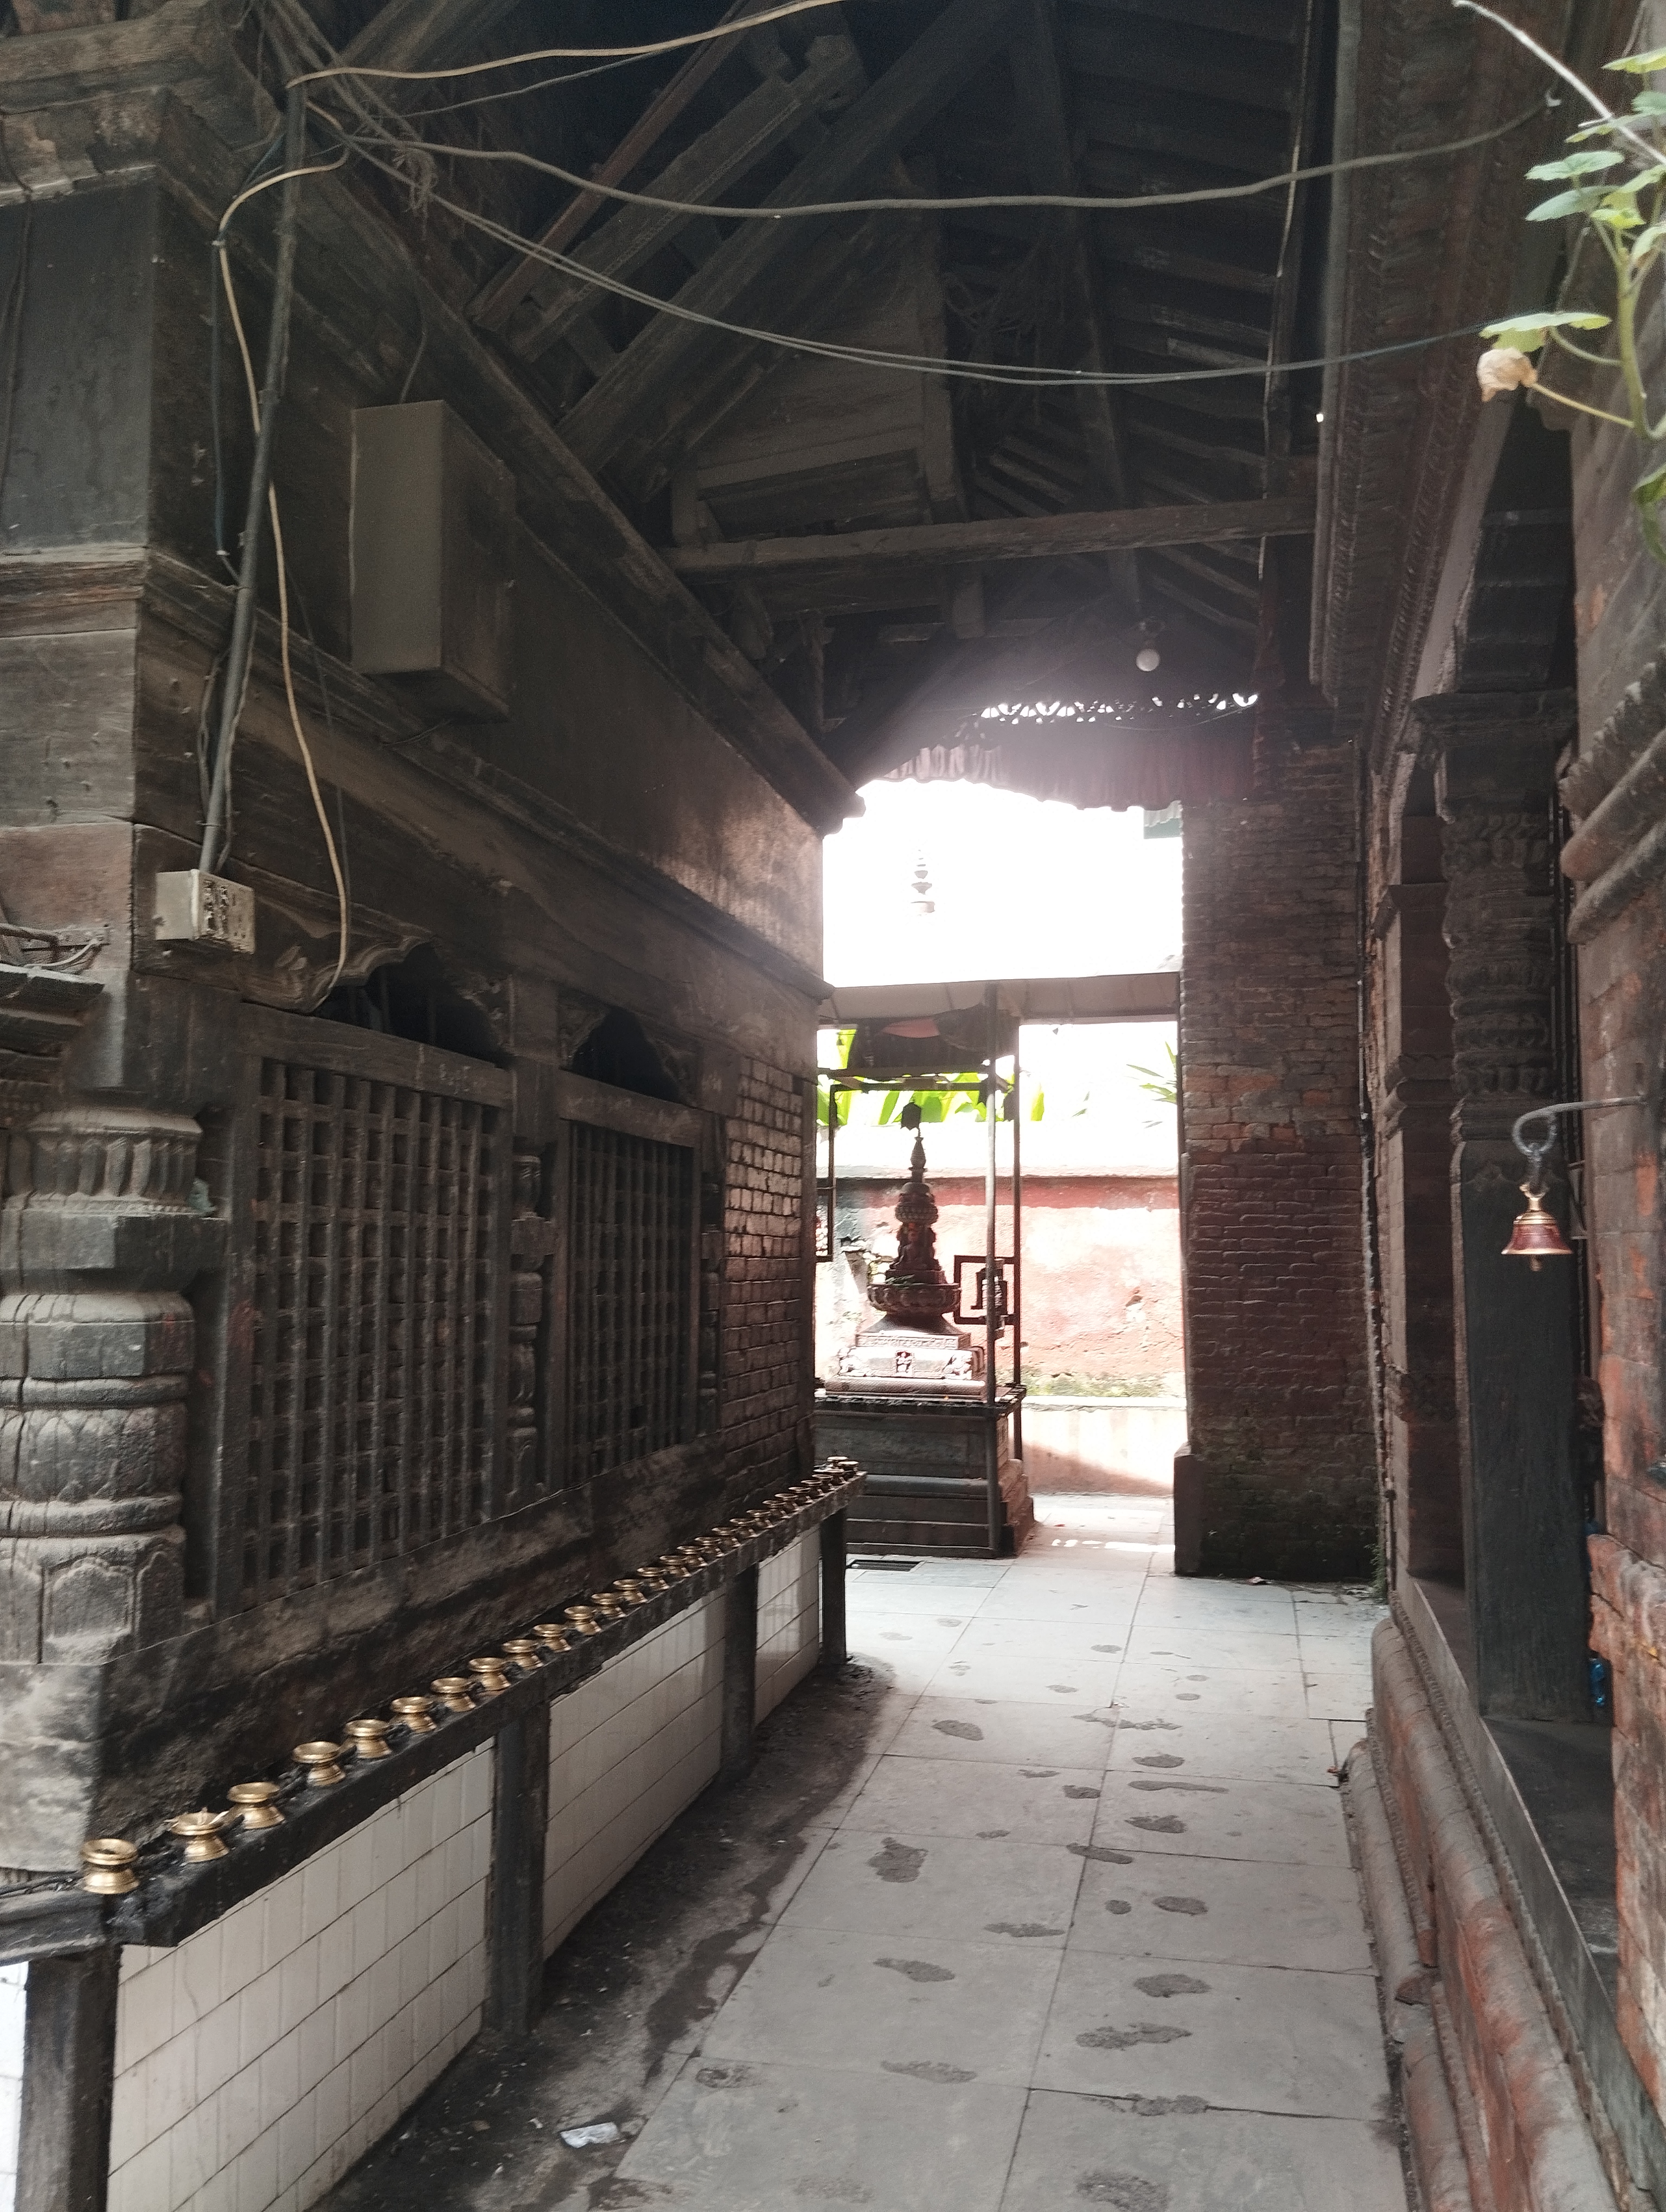
Heritage site: Ganesh_Mandir_Patan